Degenerates

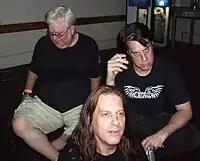
From left: Richard Bowser of Violent Apathy, Scott Boman of the Degenerates & Spite, and John Brannon of Negative Approach.

The 1979 group “Degenerates” is distinct from the 1979 Houston band of the same name and a more recent New York based group, “The Degenerates" that started in 2001. The New York group changed their name to Fairway.